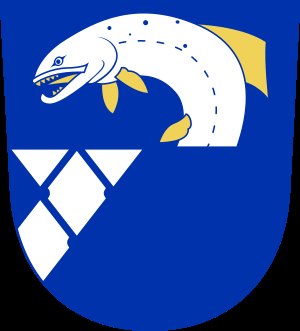
Kymmenedalen
Landskabsvåben for Kymmenedalen.
Kymmenedalen er et landskab og en sekundærkommune i det sydøstlige Finland.